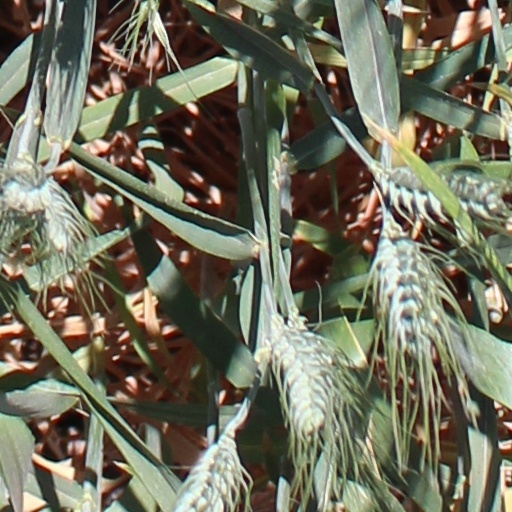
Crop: wheat